Answer in natural language. How many Sofas are visible in the scene? Choose between the following options: 1, 0, 2, 4 or 3
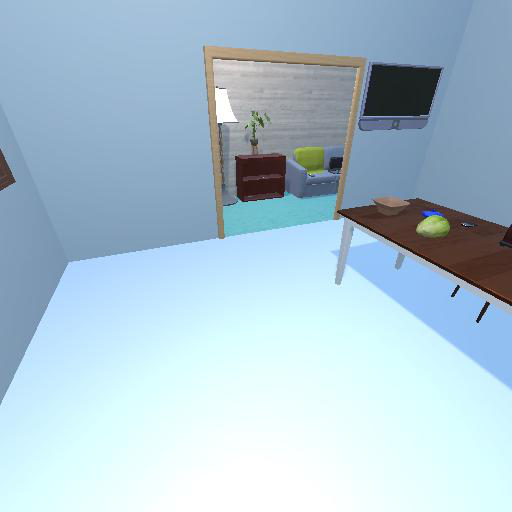
<answer>1</answer>